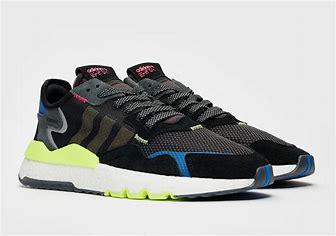
Brand: adidas
Model: Nite Jogger